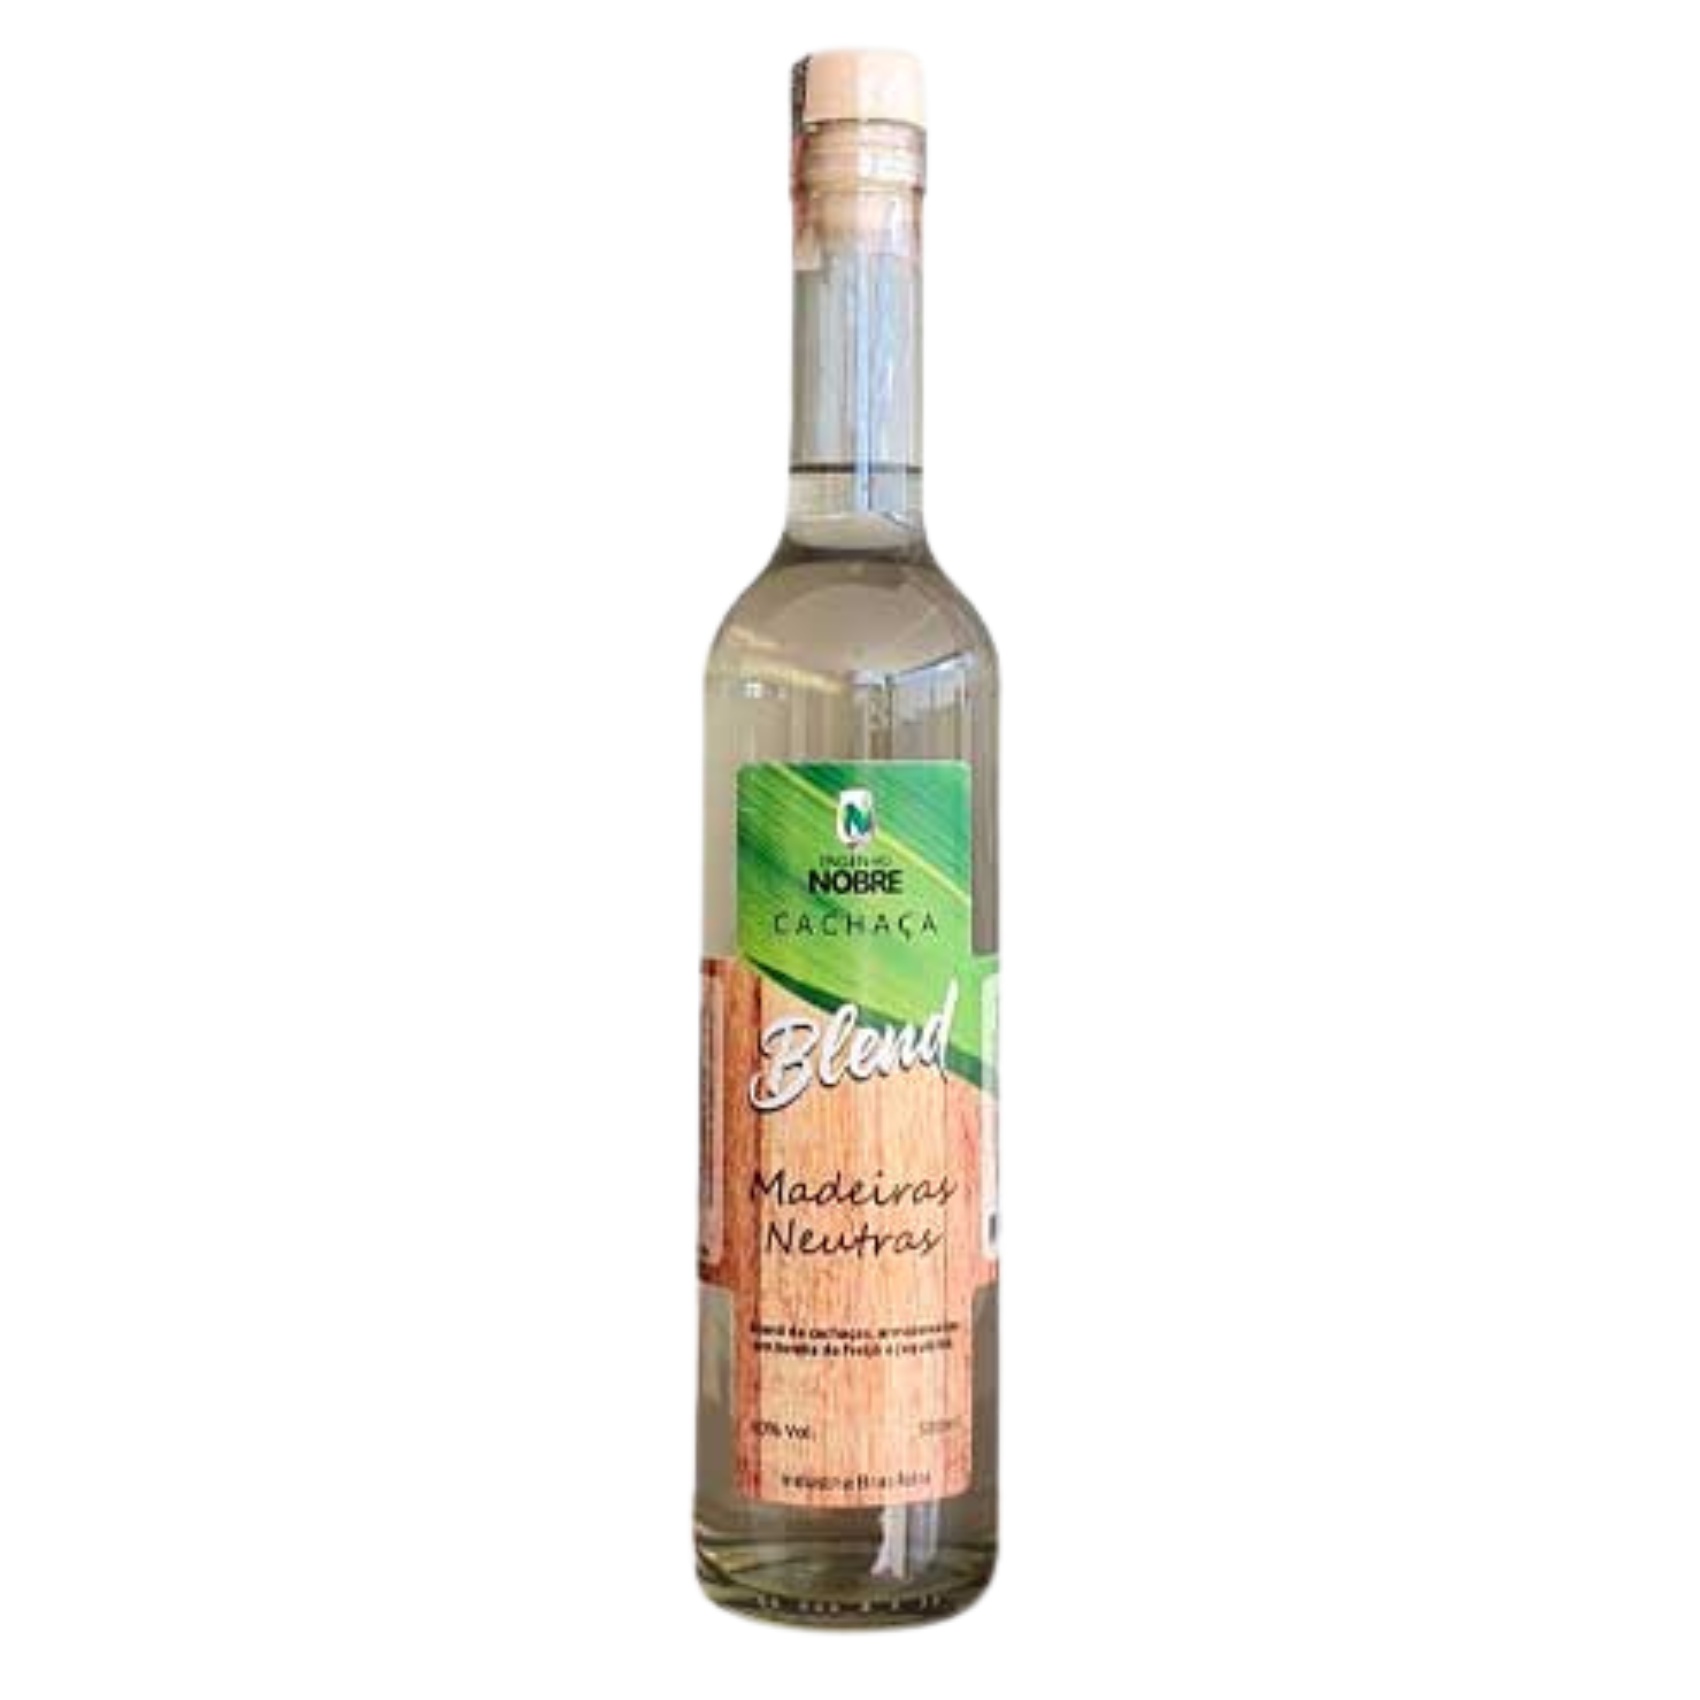
Cachaça Nobre - Blend Madeiras Neutras - 500ml
REGIÃO: CRUZ DO ESPIRITO SANTO/PB ARMAZENAMENTO: FREIJÓ E JEQUITIBÁ. TEMPO DE ENVELHECIMENTO: 1 ANO GRADUAÇÃO ALCOÓLICA: 40% SOBRE A CACHAÇA Blend de Madeiras Neutras é uma branquinha armazenada em toneis de madeiras que não tiram as características da cachaça branca, mas agrega uma cor suave e um leve sabor amadeirado a sua bebidas. Composta por cachaças armazenadas em Freijó, Jequitibá Rosa e Inox, apresenta notas herbais . É um Blend equilibrado, onde a suavidade e o frescor são suas características principais. Comercializada por Templo da Cachaça Se for dirigir não beba, tenha amor à VIDA Venda PROIBIDA para menores de 18 anos.
Brand: NOBRE
Category: Food, Beverages & Tobacco > Beverages > Alcoholic Beverages > Liquor & Spirits > Shochu & Soju